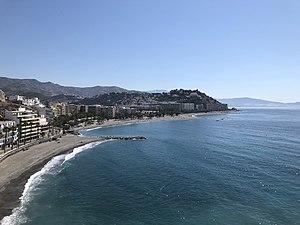
Almuñécar (Espagne) en juin 2018